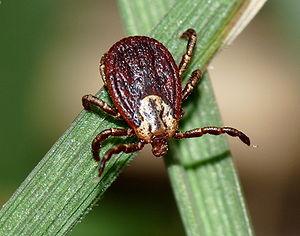
Dermacentor marginatus est une espèce de tiques de la famille des Ixodidae, qui est vectrice de plusieurs maladies zoonotiques dont des rickettsioses, ce pourquoi cette tique est considérée comme posant des risques écoépidémiologiques et de santé publique particuliers pour l'Homme.
Dermacentor est un genre de tiques de la famille des Ixodidae.